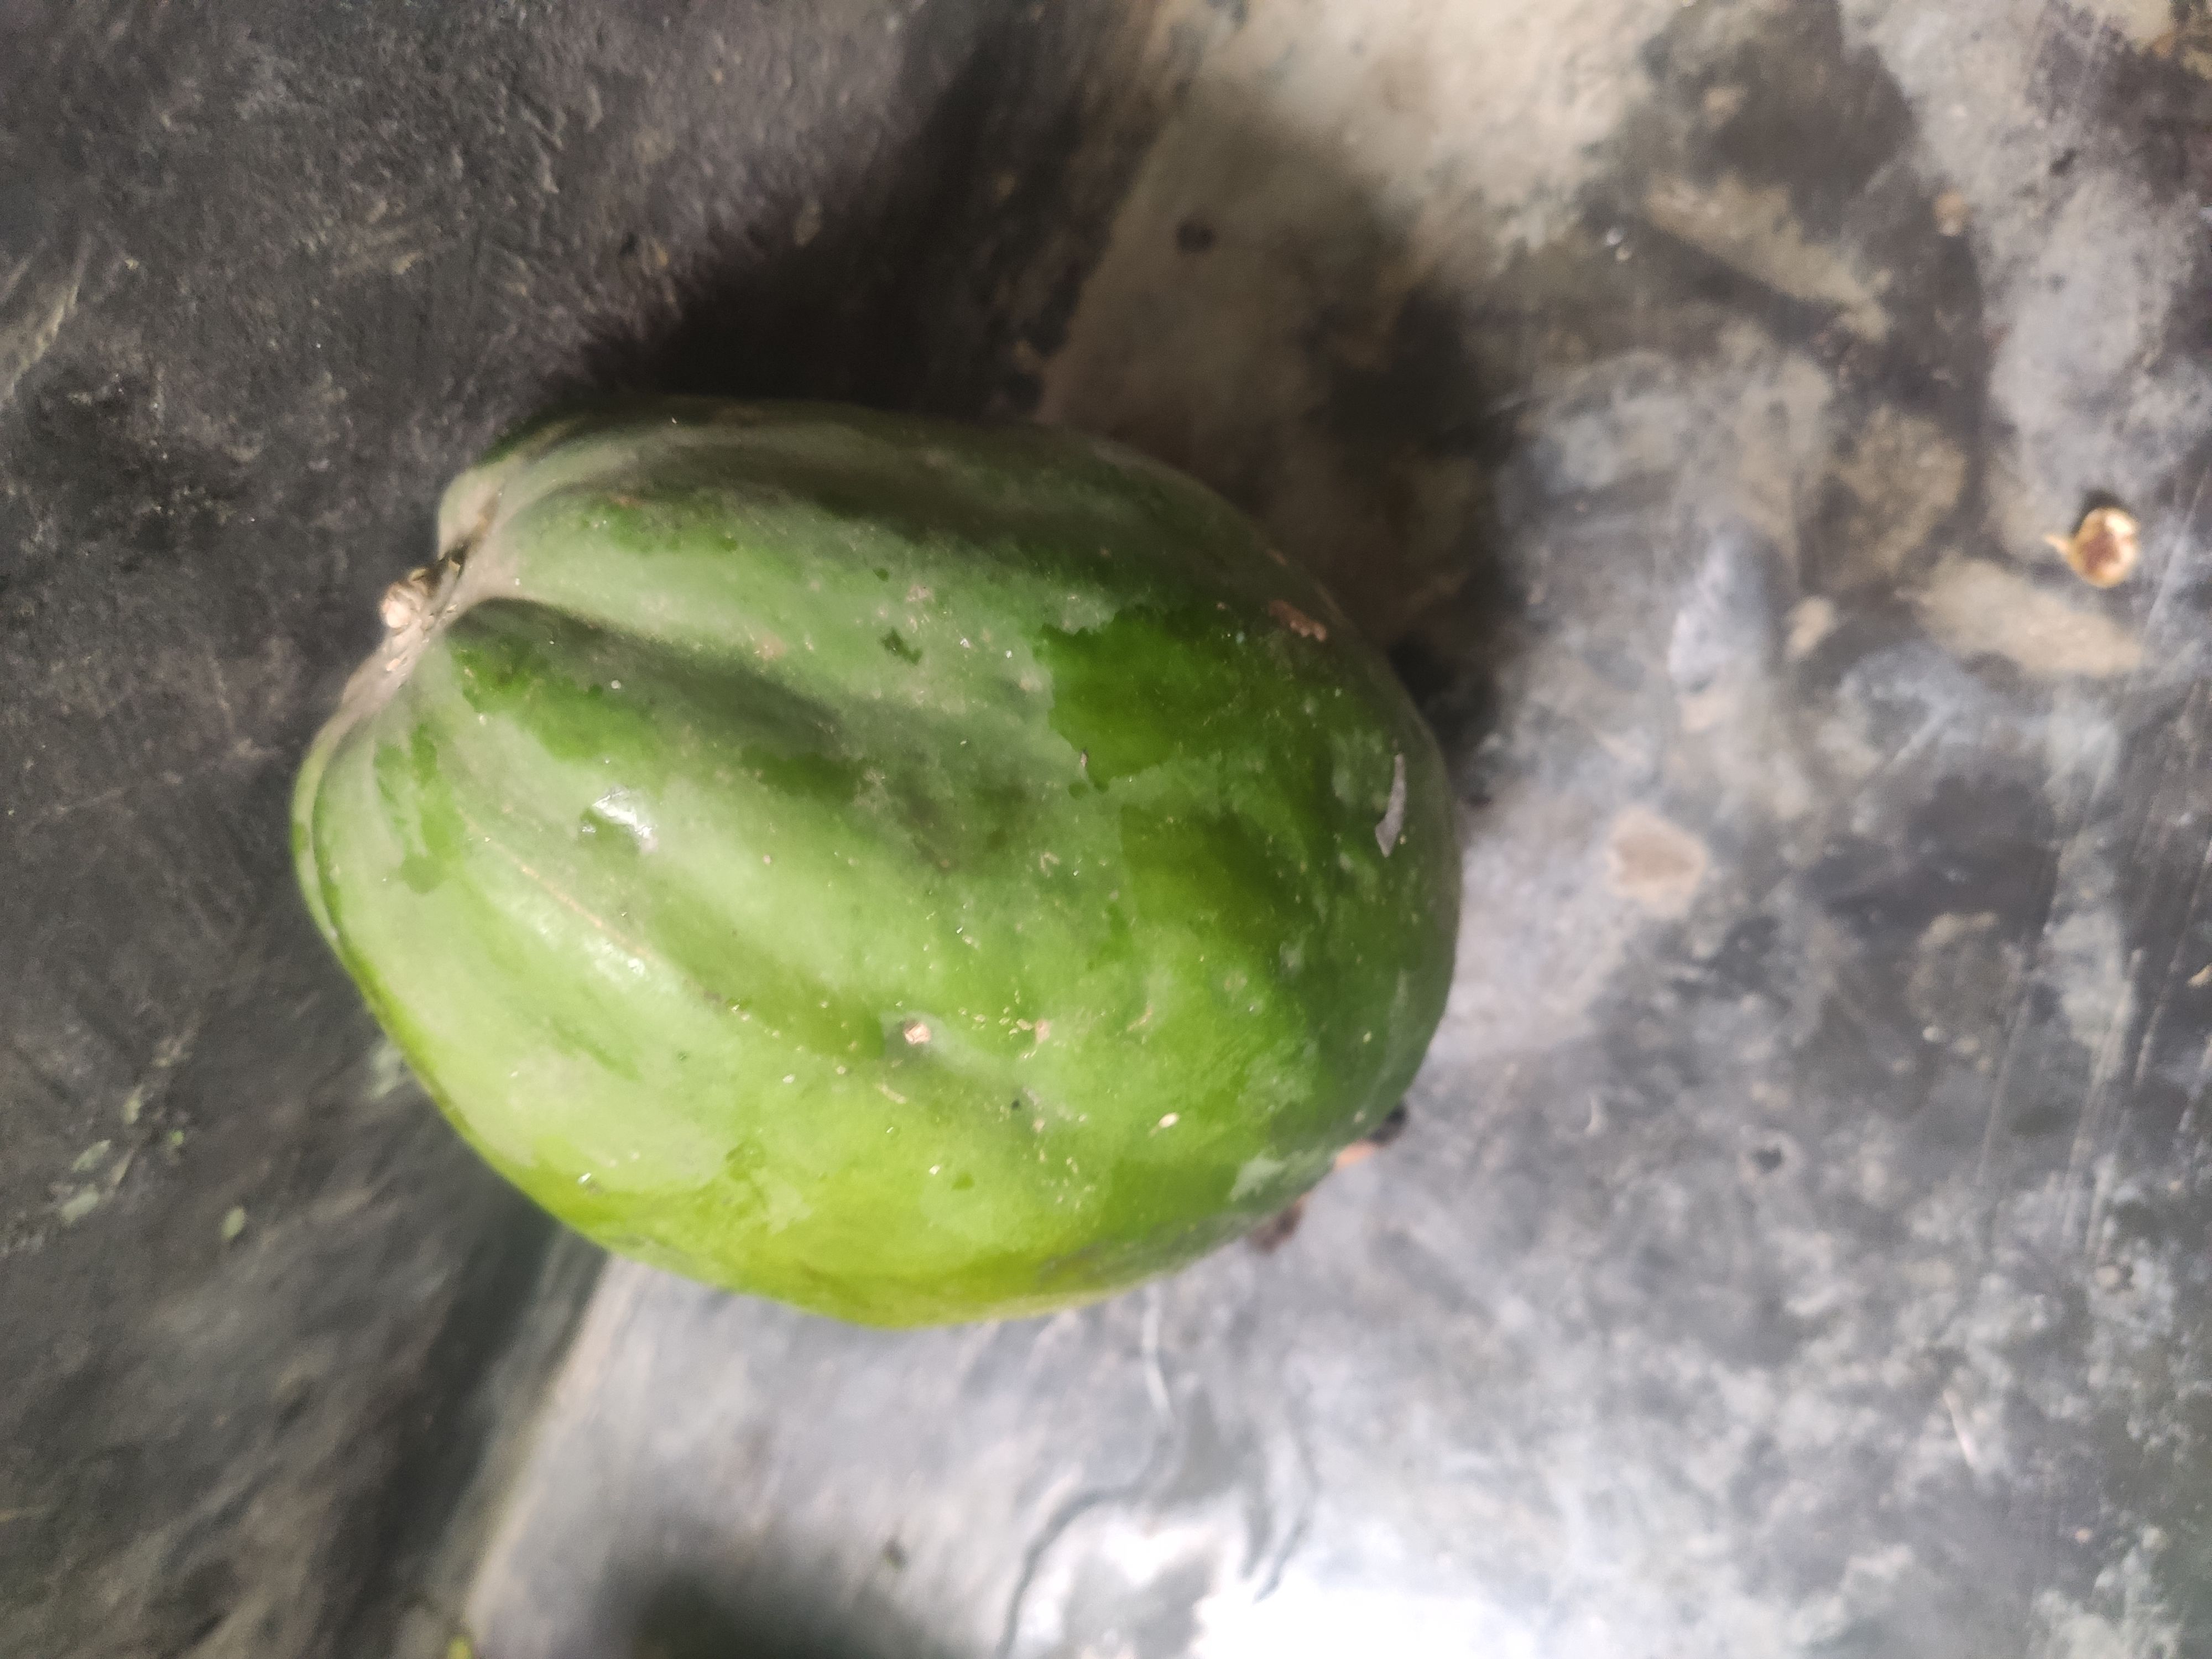
Fruit: papayas
Grade: 1st-grade